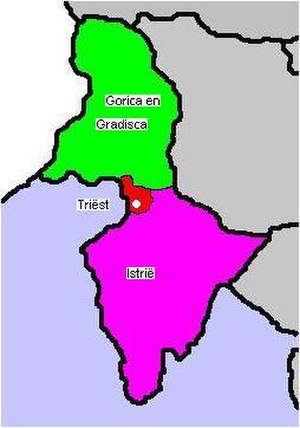
Grevskabet Görz
Kort over Østrig-Ungarns Küstenland med Grevskabet Görz og Gradisca angivet i grøn.
Kort over Østrig-Ungarns Küstenland med Grevskabet Görz og Gradisca angivet i grøn.
Grevskabet Görz var et østrigsk grevskab i de sydøstlige Alper. Området er i dag delt mellem Italien og Slovenien. Hovedbyen var Görz.